Ib Benoh

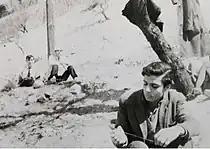
Ib Benoh in Maaloula, Syria ca.1963. Field trip with members of the art center of Damascus.

Benoh grew up in a family of artists. His maternal grandmother created quilts. She involved him in gathering scrap fabrics from friends and family and had him select the cut pieces for her designs. Benoh’s maternal uncle Mahmoud Jalal was a respected artist in the region. Growing up, Benoh dreamt of traveling to Rome to study at the art academy just like his uncle and cousin Khaled Jalal had done before him.